CJ Bott

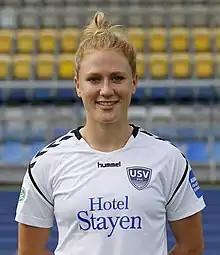
Bott with FF USV Jena in 2017

Catherine Joan Bott (born 22 April 1995) is a New Zealand professional footballer who plays as a left-back for A-League Women club Wellington Phoenix and for the New Zealand women's national team. She has previously played with FF USV Jena, Vittsjö GIK, Vålerenga, and Leicester City.